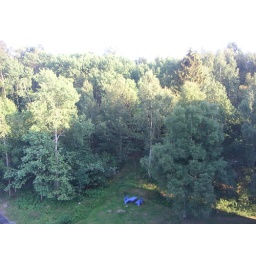
A shot out from mom's balcony (on the 6th floor) over the Fontin forest (easterly direction)